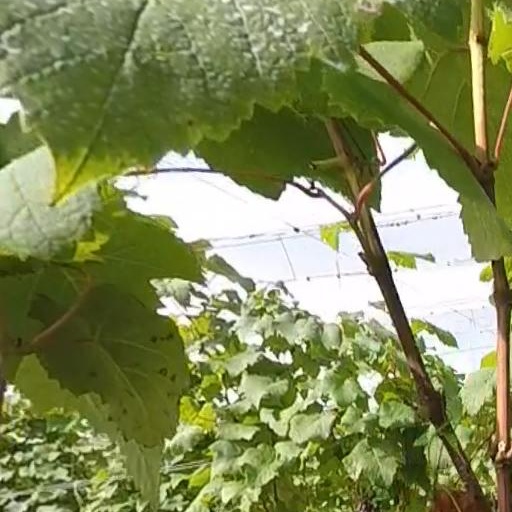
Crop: grape